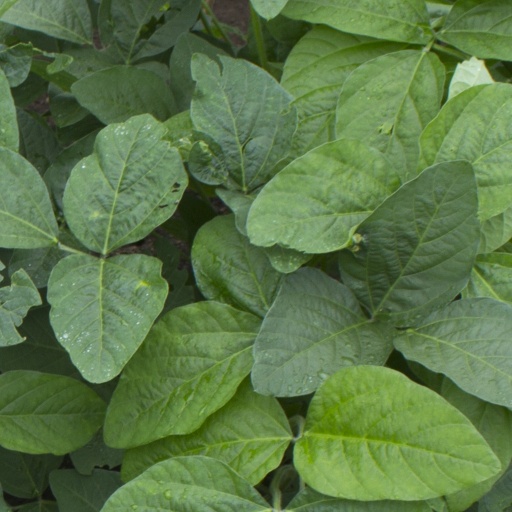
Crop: soybean